Kwan (band)

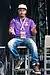
Tidjan in 2017

Kwan is a Finnish hip hop and pop music group from Helsinki. Most visible members of the band are the two vocalists Mariko (Mari Liisa Pajalahti) and Tidjan (Ossi Bah Tidiane). The band started as a hip hop act, but nowadays the songs contain more singing than rapping.